Spanish–American War

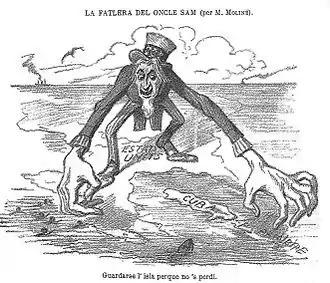
A Spanish propaganda drawing published in "La Campana de Gràcia" (1896) by criticizing U.S. behavior regarding Cuba. Upper text (in old Catalan) reads: "Uncle Sam's craving", and below: "To keep the island so it won't get lost".

The first serious bid for Cuban independence was the Ten Years' War, which erupted in 1868 and was subdued by the authorities a decade later. Neither the fighting nor the reforms in the Pact of Zanjón (February 1878) quelled the desire of some revolutionaries for wider autonomy and, ultimately, independence. One such revolutionary, José Martí, continued to promote Cuban financial and political freedom in exile. In early 1895, after years of organizing, Martí launched a three-pronged invasion of the island.